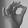
ASL letter: F